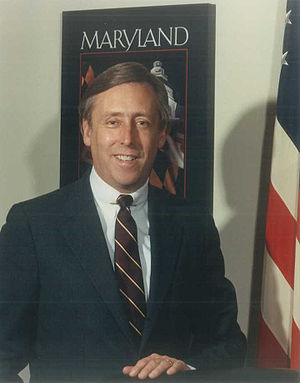
Steny Hoyer / Politisk karriere
Et tidligt officielt foto af Hoyer.
Steny Hamilton Hoyer er et demokratisk medlem af Repræsentanternes Hus, repræsenterende Maryland siden 1981. Den 16. november 2006 blev Hoyer valgt til flertalsleder i stedet for John Murtha fra Pennsylvania.